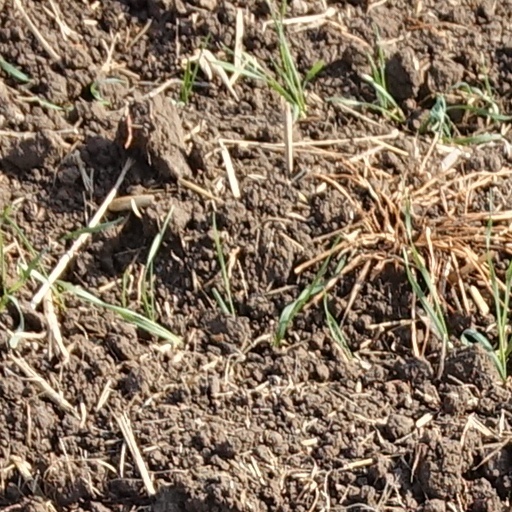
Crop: wheat